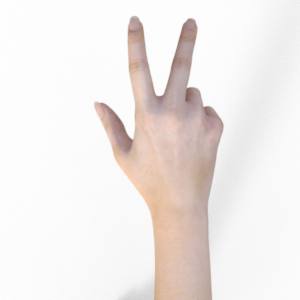
Label: scissors